Gilgit-Baltistan

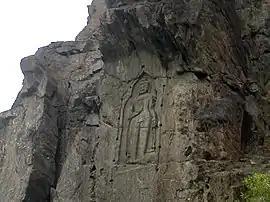
Photograph of Kargah Buddha in Gilgit; "The ancient Stupa – rock carvings of Buddha, everywhere in the region, point to the firm hold of Buddhism for such a long time."

The rock carvings found in various places in Gilgit-Baltistan, especially in the Passu village of Hunza, suggest a human presence since 2000 BC. Within the next few centuries of human settlement on the Tibetan plateau, this region became inhabited by Tibetans, who preceded the Balti people of Baltistan. Today Baltistan bears similarity to Ladakh physically and culturally (although not in religion). Dards are found mainly in the western areas. These people are the Shina-speaking peoples of Gilgit, Chilas, Astore and Diamir, while in Hunza and the upper regions, Burushaski and Khowar speakers predominate. The Dards find mention in the works of Herodotus, Nearchus, Megasthenes, Pliny, Ptolemy, and the geographical lists of the Puranas. In the 1st century, the people of these regions were followers of the Bon religion while in the 2nd century, they practised Buddhism.